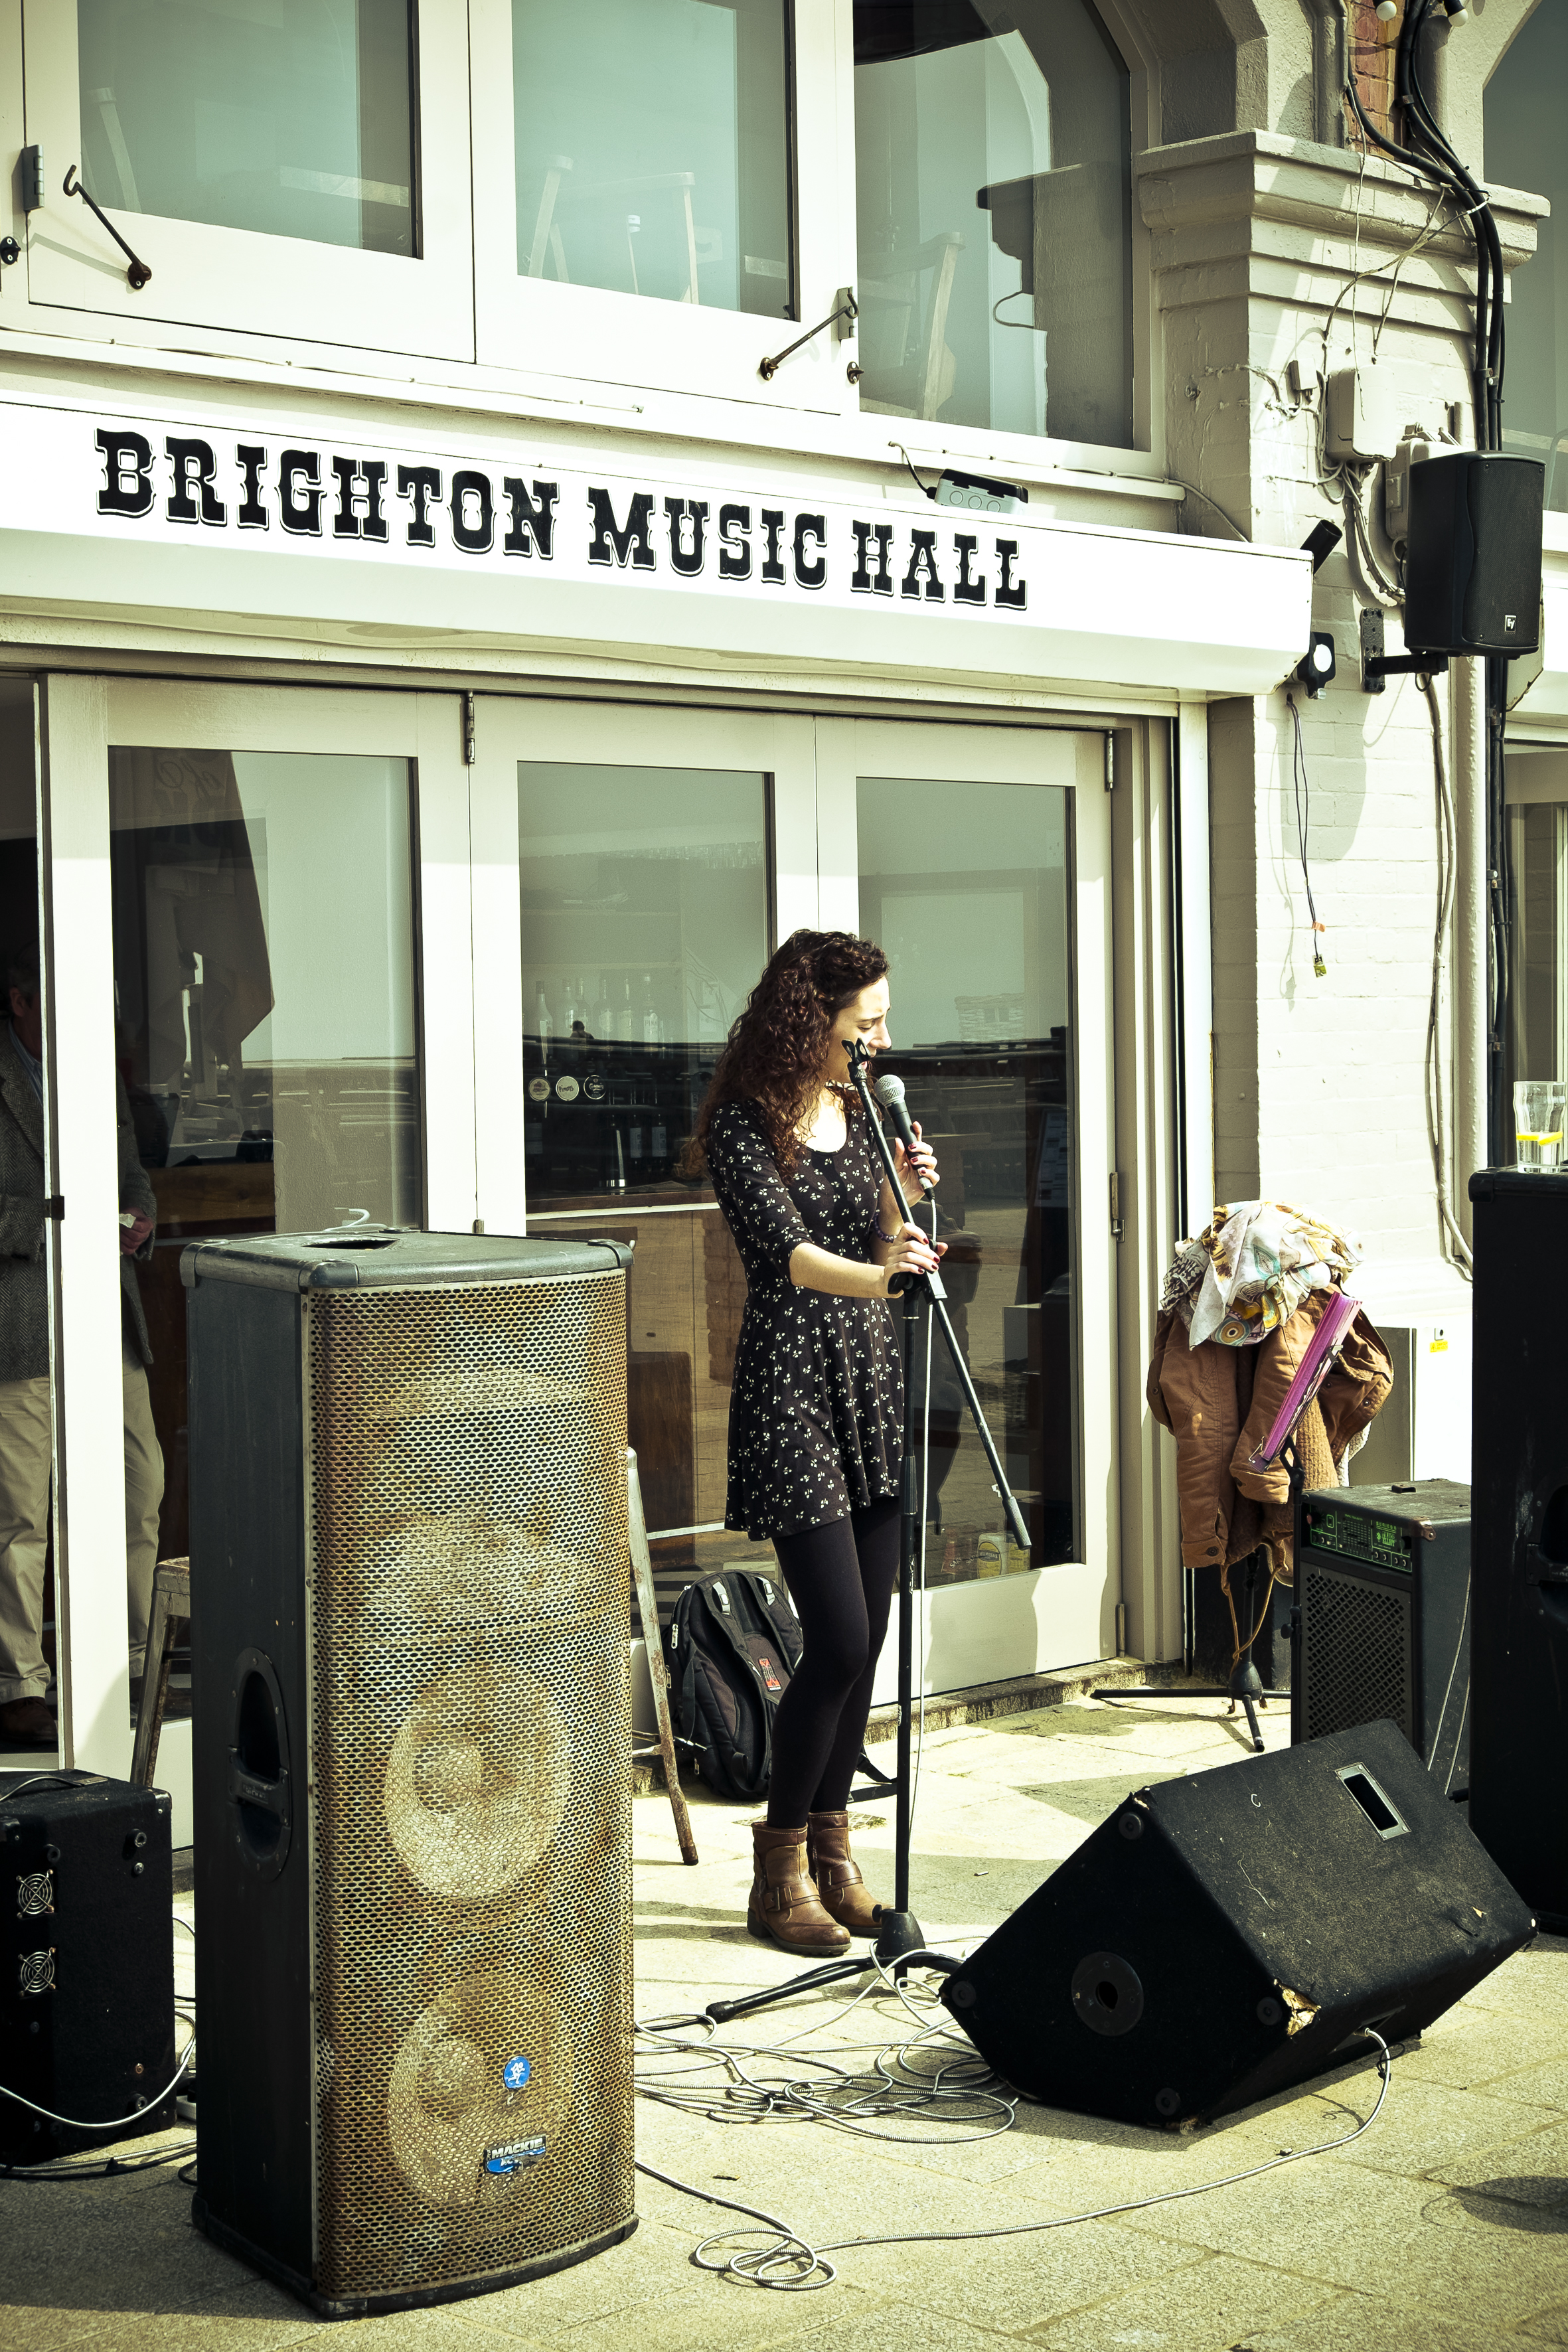
road, street, urban, travel, fujifilm, uk, england, design, infrastructure, photograph, fuji, fujixt1, fujix, brighton